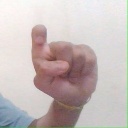
अक्षर: इ